Litchfield Towers

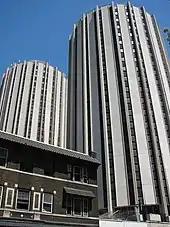
Tower A (right) and Tower B (left)

Towers A and B are very similar to each other. All rooms in both towers are doubles, meaning that two people share each room. There is a lounge the size of three dorm rooms every third floor, containing a large television and several couches and tables for studying. Communal and university-sponsored events frequently take place in the various lounges throughout the towers. Every floor shares a communal bathroom, with several shower and restroom stalls. Each floor has twenty rooms, except for the lounge floors, which only have seventeen. Each floor's resident assistant lives alone in their respective room, meaning each floor houses 39 people. On the ground floor of Tower A there is a small fitness center containing treadmills, ellipticals, bikes, and weight equipment. A fully functioning post office and all student mailboxes are located on the ground floor of Tower B. Due to the fact that both Towers A and B are exclusively residences for first year students, they are both designated as alcohol-free. Its distribution, sale, and consumption, is punished if discovered.